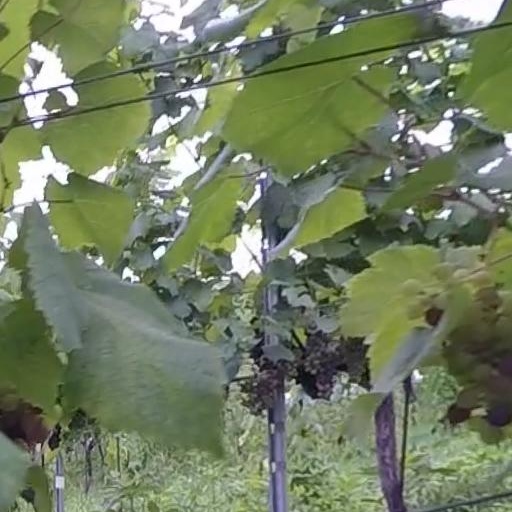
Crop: grape